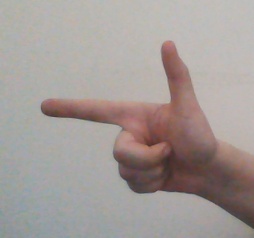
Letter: yaa